Jiangshanosaurus

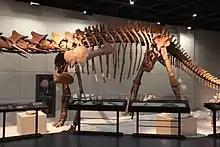
Closer view of body

In 1977 and 1978 a sauropod skeleton was excavated by paleontologists Wei Feng, Wu Weitang and Kang Ximin in the Jinhua Formation of Lixian Village, Jiangshan county, in the eastern Chinese province of Zhejiang.